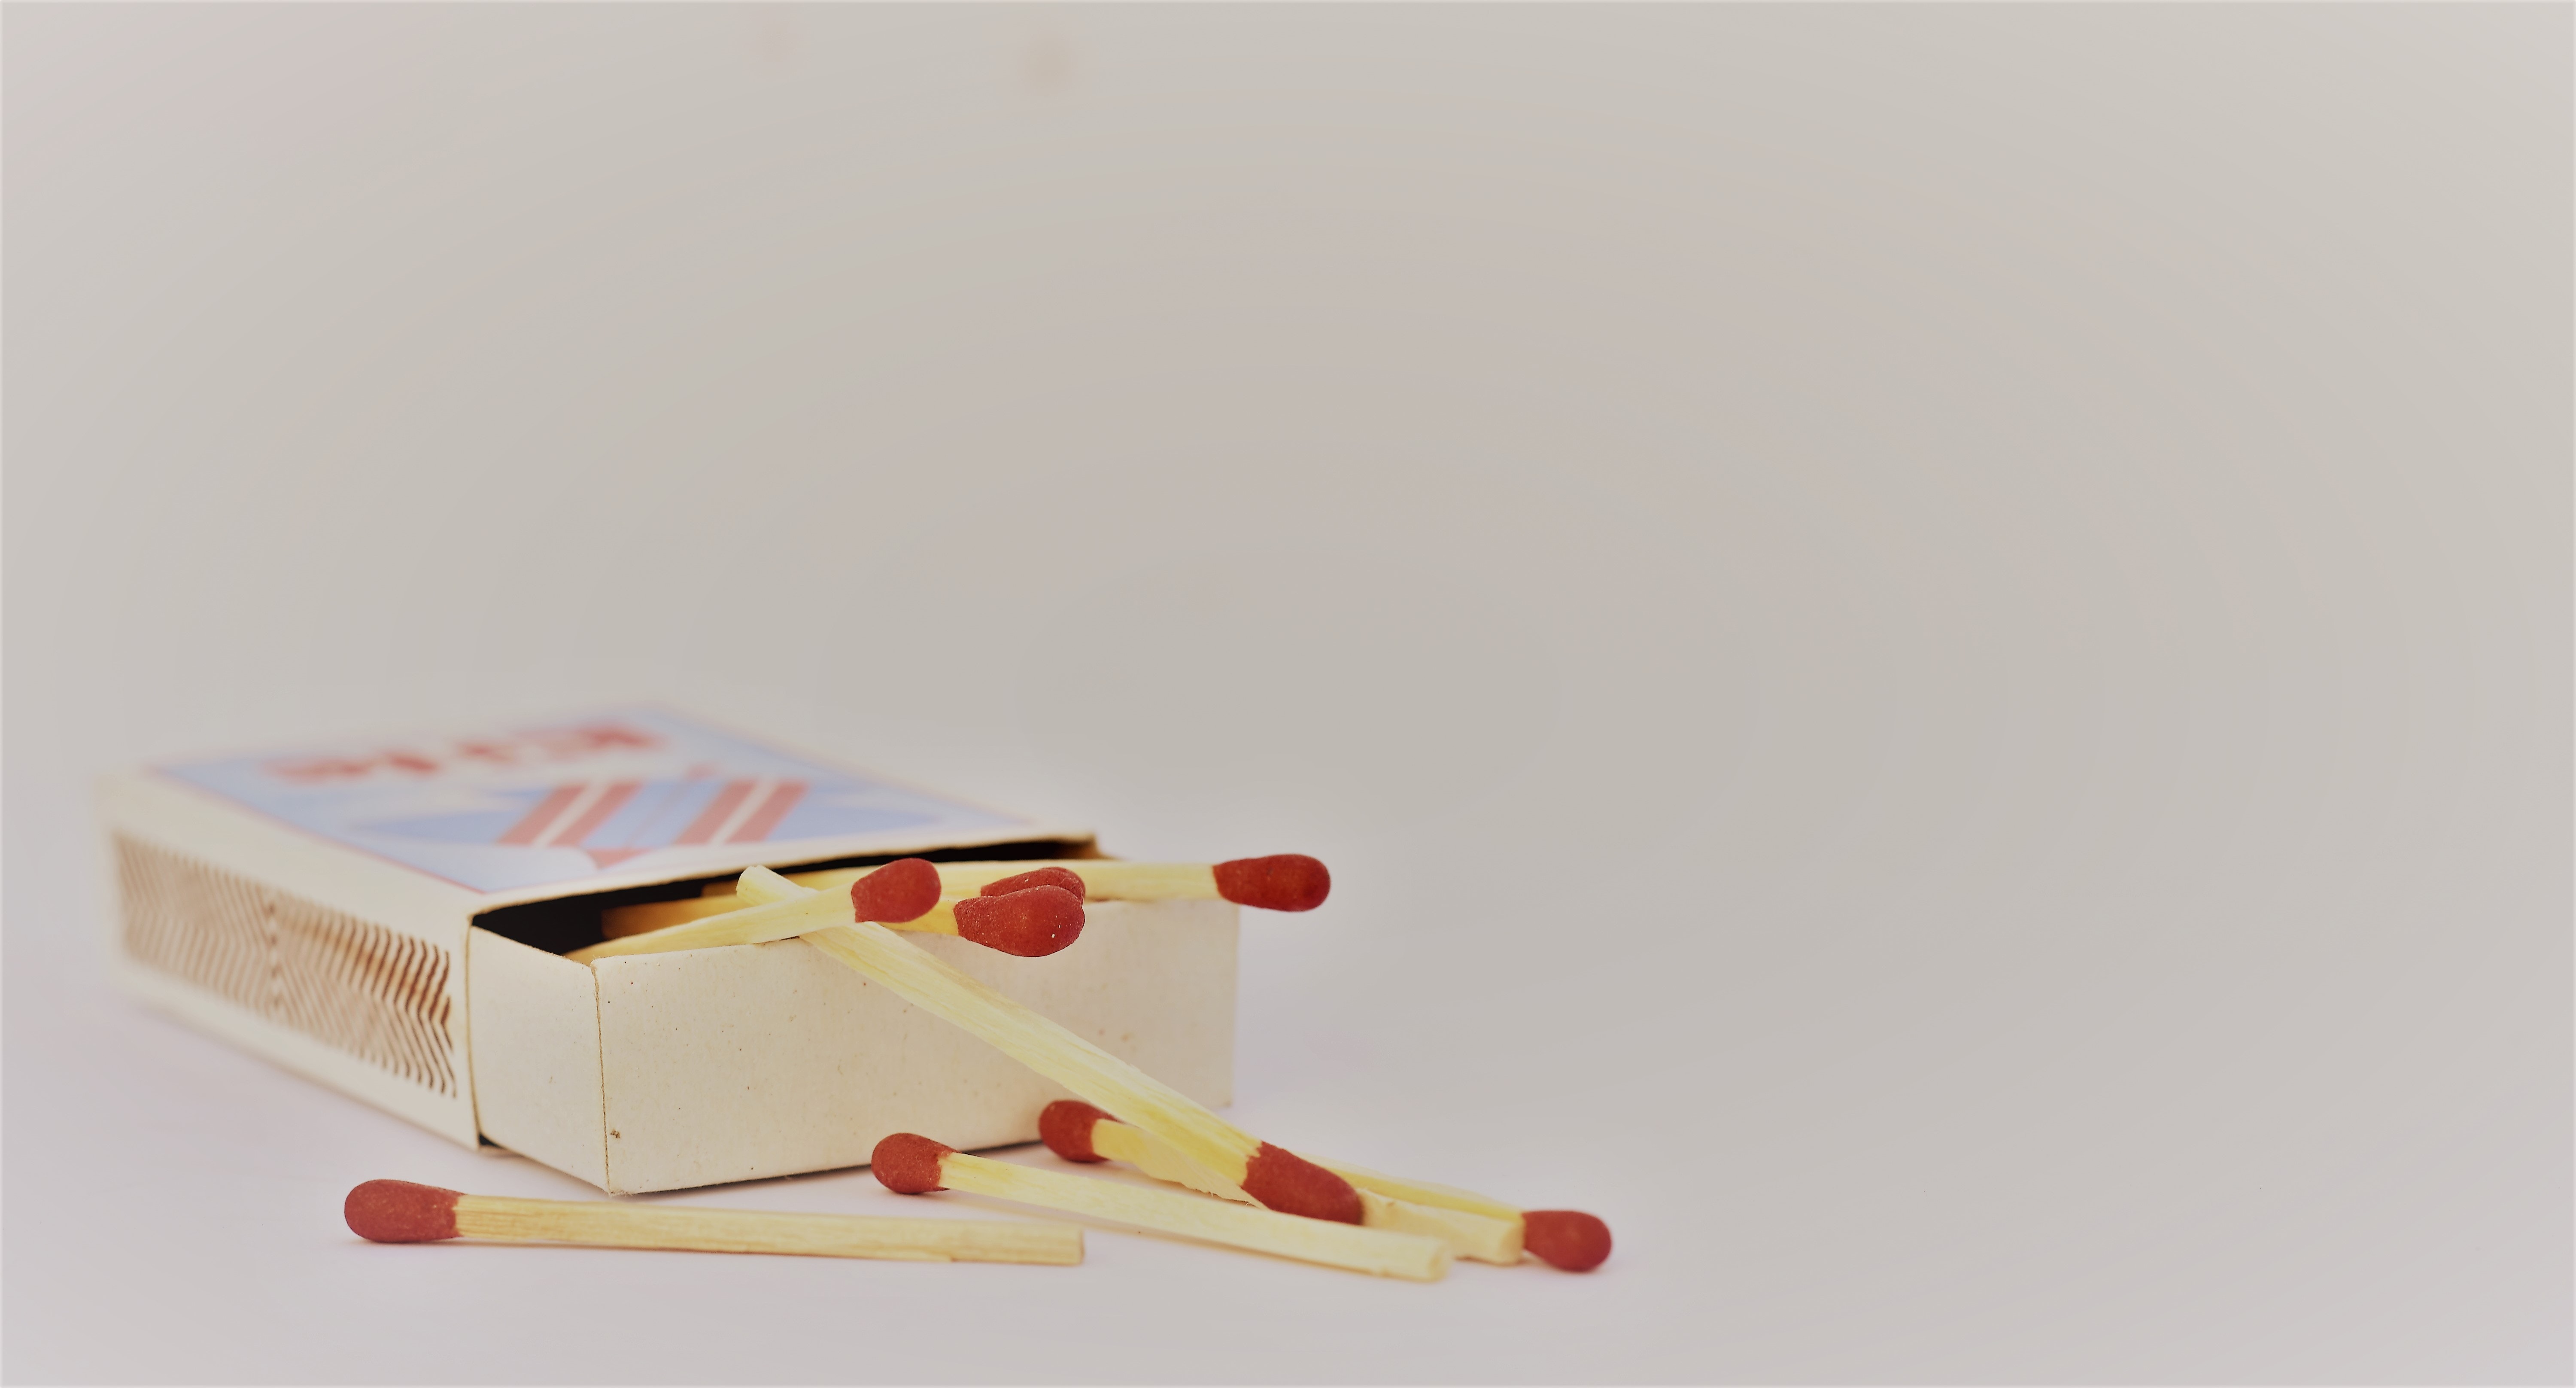
match